Zonnebeke

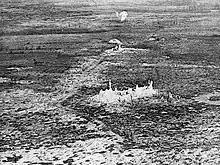
Destruction of Zonnebeke, 1918

The villages of Zonnebeke congregated around a large Augustinian abbey and its associated Benedictine convent in Nonnebosschen. Both were destroyed during the iconoclastic outbreak in 1580. Only the abbey was rebuilt, but was looted during the French occupation the abbey was confiscated. Passendale played a role in the Battle of Westrozebeke in 1382.